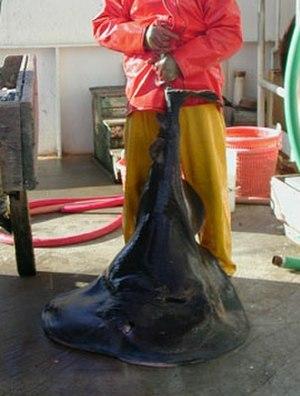
Torpedo est un genre de poissons de l'ordre des Torpediniformes qui comprend environ 22 espèces. Ce sont des poissons cartilagineux vivant près du sol, et qui ont la capacité de produire de l'électricité comme moyen de défense ou de prédation.